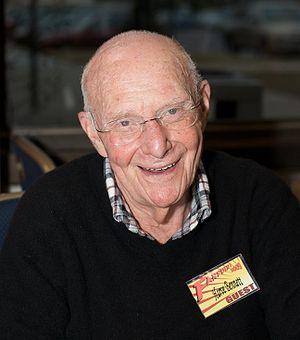
Harve Bennett est un producteur, scénariste, acteur et réalisateur américain né le 17 août 1930 à Chicago, Illinois, et mort le 25 février 2015 à Medford, dans l'Oregon.